Hoagy Carmichael

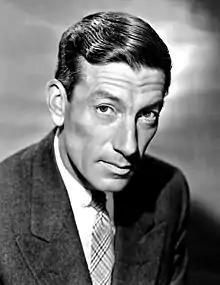
Hoagland Howard ("Hoagy") Carmichael (1899-1981), in 1947, at age 48.

Hoagland Howard "Hoagy" Carmichael (November 22, 1899 – December 27, 1981) was an American musician, composer, songwriter, actor, author and lawyer. Carmichael was one of the most successful Tin Pan Alley songwriters of the 1930s and 1940s, and was among the first singer-songwriters in the age of mass media to utilize new communication technologies such as old-time radio broadcasts, television, microphones, and sound recordings (musical records).